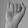
ASL letter: I